Peace through strength

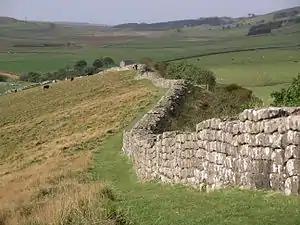
Hadrian's Wall in northern England, a fortification built to establish defensible borders and deter conflict, is a classical example of achieving peaceful relations through military preparedness.

While the phrase is modern in origin, Roman Emperor Hadrian (AD 76–138) applied the same principles. His policy was described in the 4th century AD "Historia Augusta" as "more desirous of peace than of war, he trained the army as if war were imminent." Hadrian's Wall was a symbol and manifestation of this policy. For these reasons modern writers have associated the "concept" of peace through strength with Hadrian, though he never used that exact phrase. In the 4th century AD, the Latin phrase "Igitur qui desiderat pacem, praeparet bellum" ("Therefore, whoever desires peace, let him prepare for war") was written by Vegetius in his "De Re Militari"; it is sometimes misquoted as "Si vis pacem, para bellum" ("If you want peace, prepare for war").